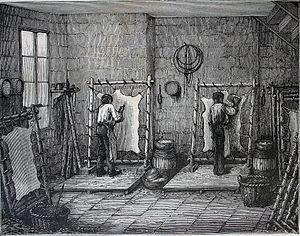
Un parchemin est une peau d'animal, généralement de mouton, parfois de chèvre ou de veau, qui est apprêtée spécialement pour servir de support à l'écriture. Par extension, il en est venu à désigner aussi tout document écrit sur ce type de support. Il peut aussi être utilisé en peinture, en reliure, dans la facture instrumentale de certains instruments et dans la gainerie d'ameublement.